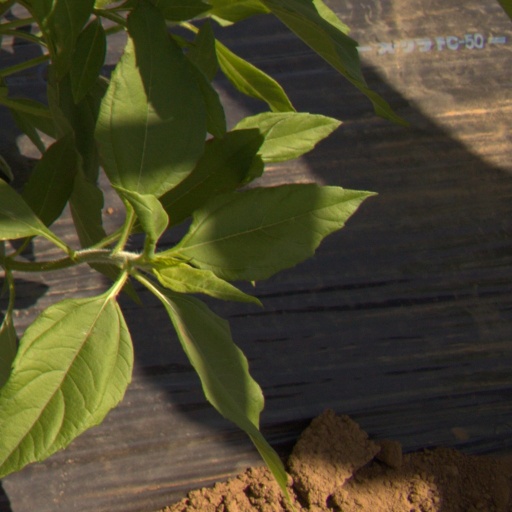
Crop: Jerusalem artichoke